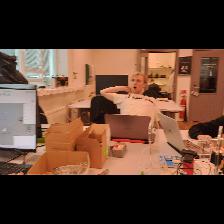
Label: Human